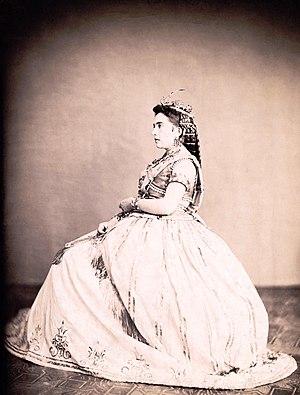
Pauline Lauters, née à Bruxelles le 1ᵉʳ décembre 1834 et morte le 10 mai 1918 à Paris, est une chanteuse d'opéra du XIXᵉ siècle qui a créé de grands rôles de soprano et de mezzo à l'Opéra de Paris. Sa voix a été qualifiée de voix de « soprano de grande étendue ».